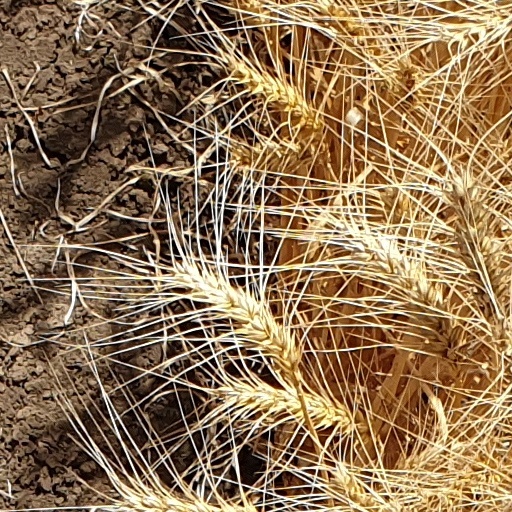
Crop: wheat